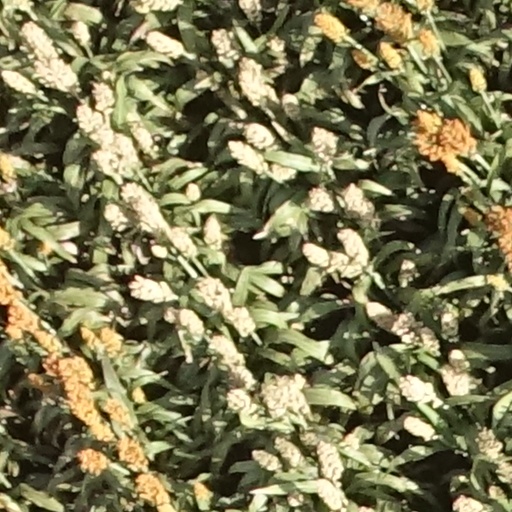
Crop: sorghum